Singalila National Park

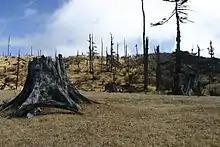
Typical high elevation vegetation along the trek route from Sandakphu to Phalut

The park has no significant history of human settlement. However, small settlements have grown up along the trekking route to Sandakphu and Phalut. There is a reasonably large village at Kala Pokhri, around the lake of the same name. The Singalila Ridge was used as an approach route by the first documented mountaineering team which unsuccessfully attempted to climb Kanchenjunga in 1905. The team was led by Jules Jacot-Guillarmod and the famous occultist Aleister Crowley.